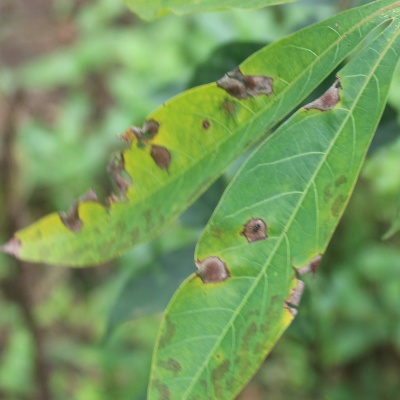
Crop: Cassava
Condition: brown spot